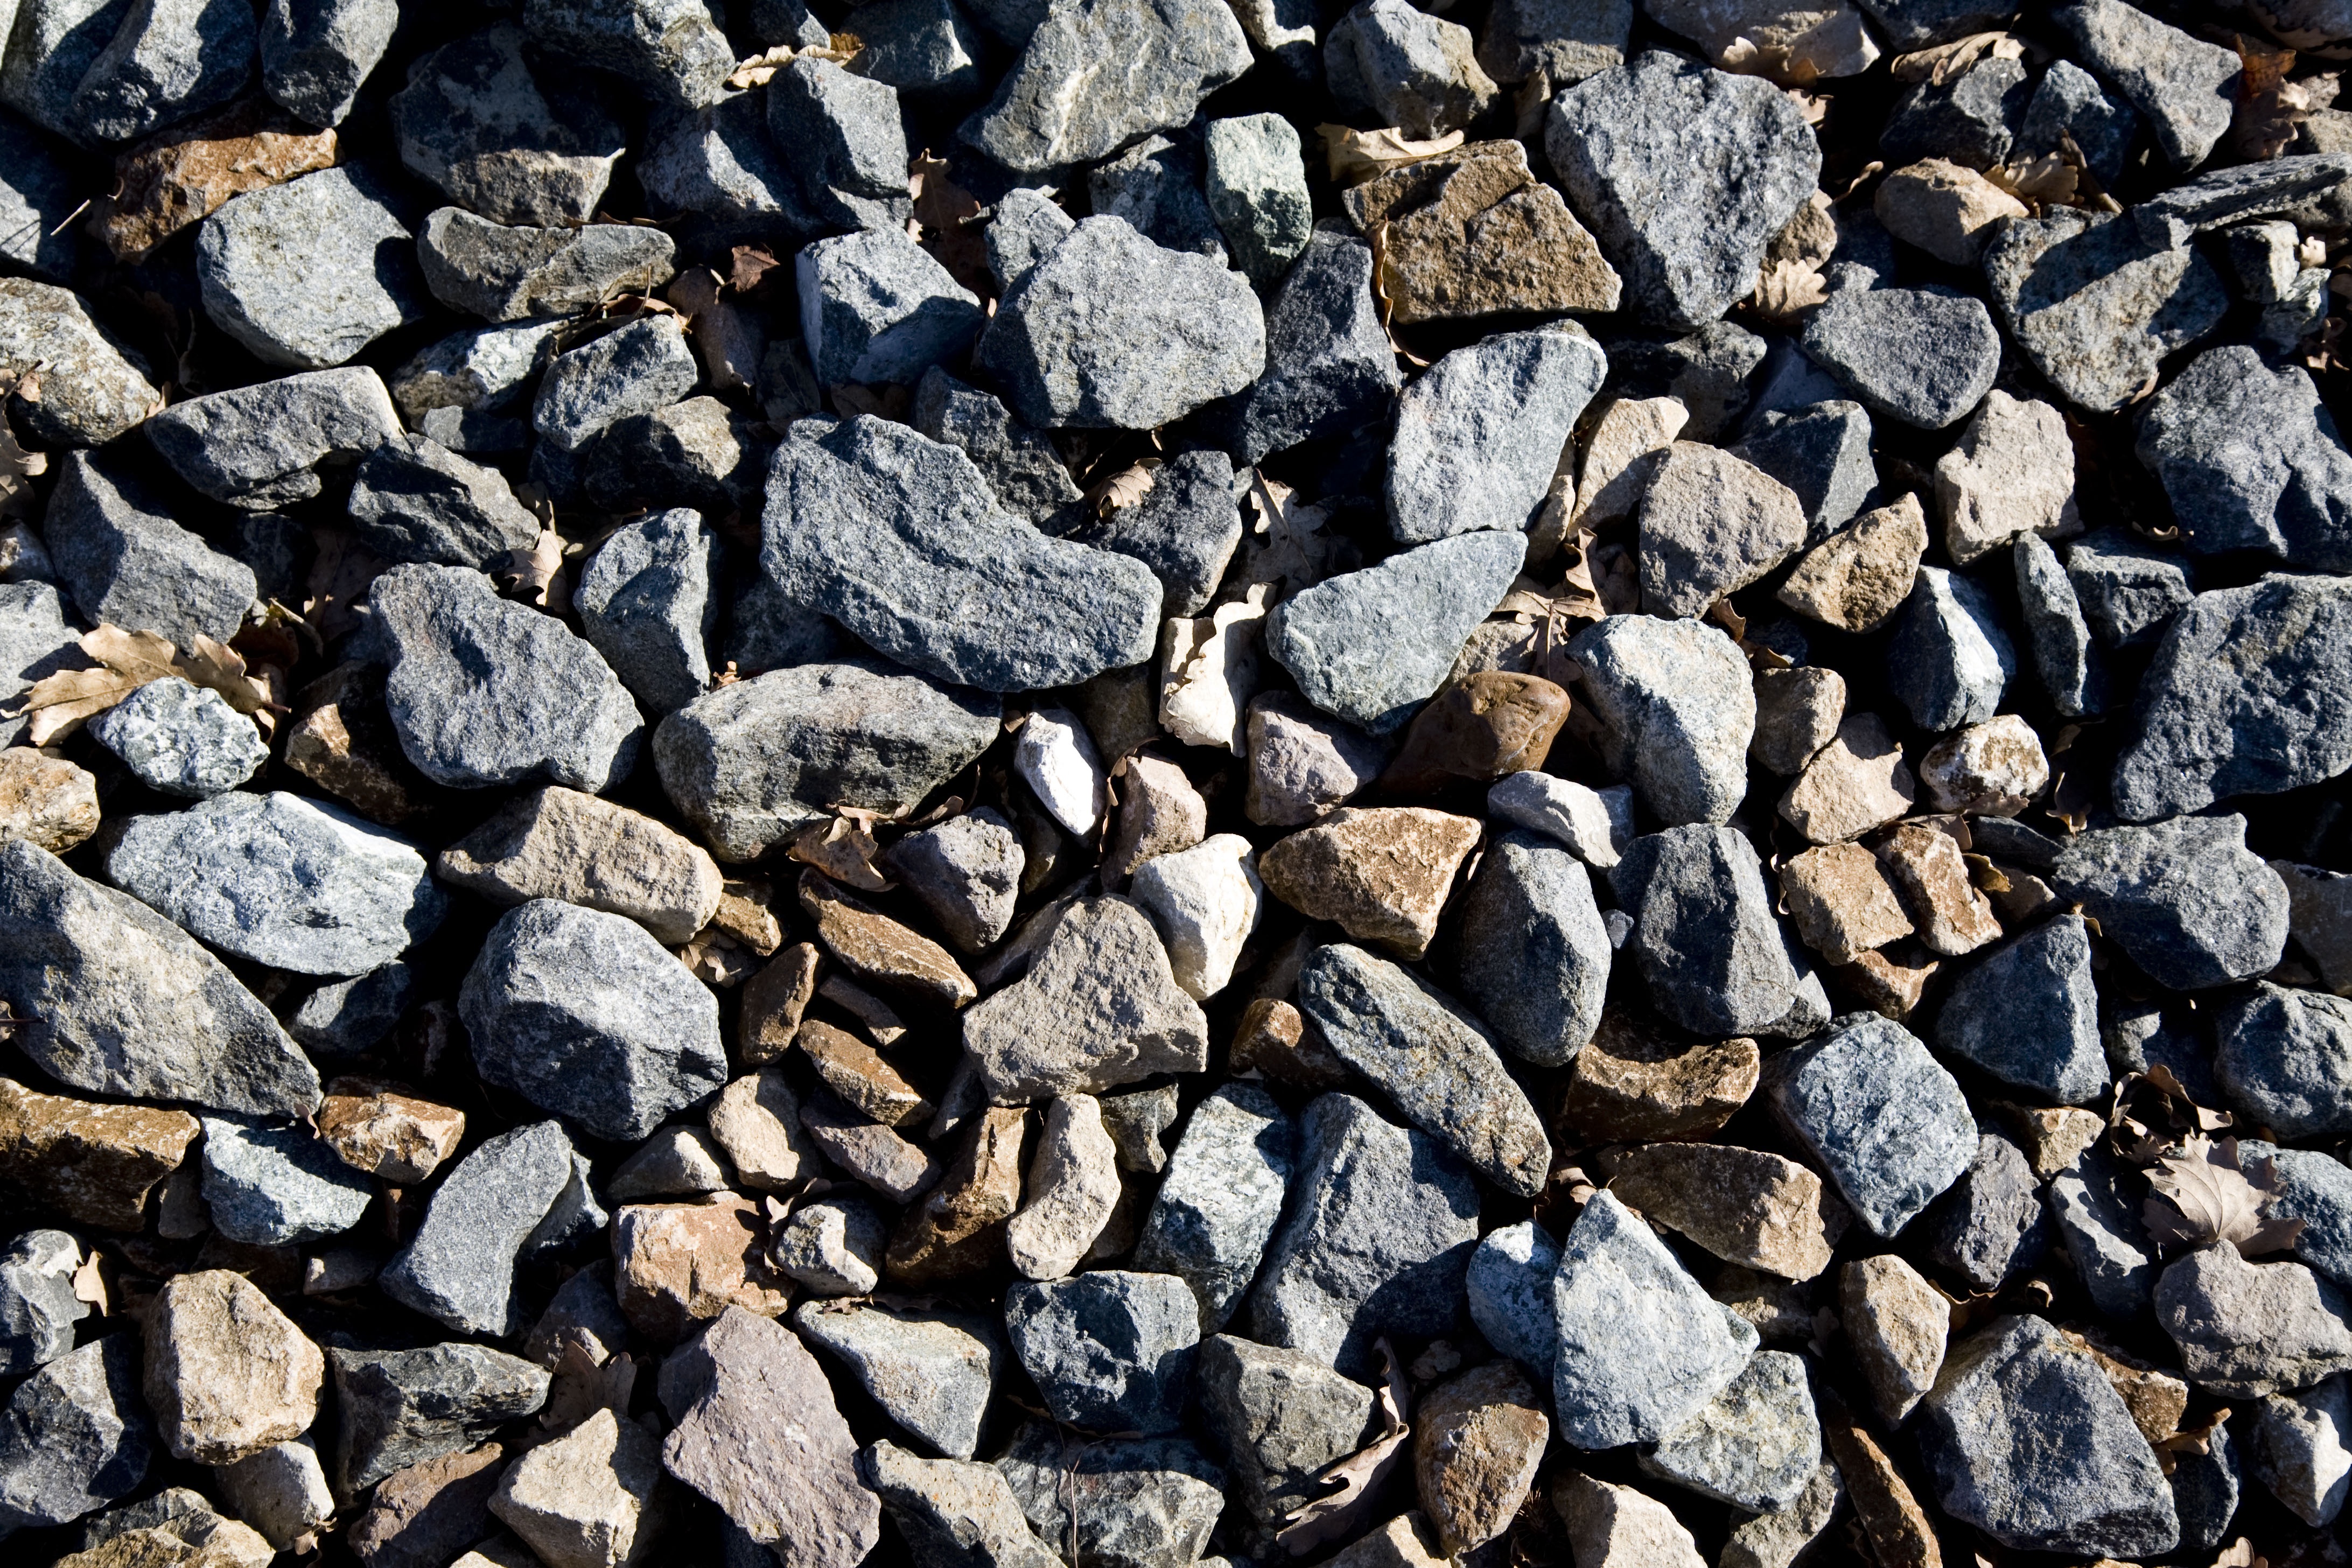
rock, wood, texture, cobblestone, wall, stone, asphalt, macro, pebble, soil, stone wall, material, rubble, geology, gravel, detail, road surface